Les Halles

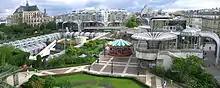
The modernist first incarnation of Forum des Halles, in 2007

The , a partially underground multiple story commercial and shopping centre, designed by Claude Vasconi and Georges Pencreac'h, opened at the east end of the site on 4 September 1979 in the presence of the Mayor of Paris Jacques Chirac. A public garden covering opened in 1986. Many of the surrounding streets were pedestrianized.